State Street (Salt Lake County)

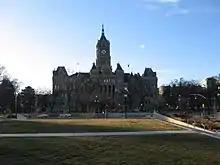
State Street passes to the west of the Salt Lake City and County Building

State Street enters Salt Lake City at 2100 South (State Route 201) and immediately passes west of the Salt Lake County Government Center. North of 1700 South, it passes west of a Salt Lake Community College campus built around the former South High School and then passes west of the Liberty Wells neighborhood. North of 900 South (former State Route 176) State Street has traffic signals every block, which is a change from the long signal spacings (often a half-mile or more) that benefit long-distance traffic further south. Outside of the somewhat similar Murray Downtown Historic District, the frontage from 700 South to 600 South is unique within State Street's length due to its uninterrupted mix of zero-setback pre-war-style buildings. 500 South and 600 South (both State Route 269) are one-way streets that provide access to and from I-15, respectively. Between 500 South and 400 South, State Street passes between the Scott Matheson State Courthouse and Washington Square, site of the City and County Building. The UTA TRAX Red Line crosses State Street in the median of 400 South. 400 South is also where US Highway 89 turns west to bypass the core of downtown; State Street north of 400 South as well as 400 South west of State Street have the State Route 186 designation instead.